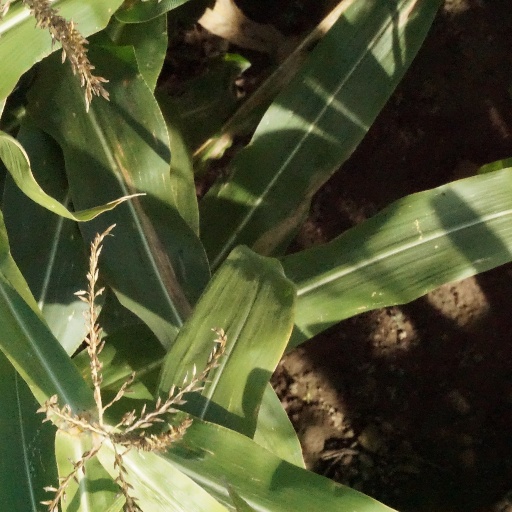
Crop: maize; corn